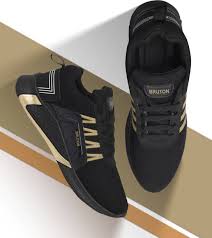
Label: Sneaker